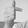
ASL letter: T